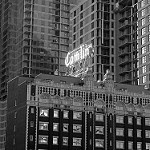
Label: B & W